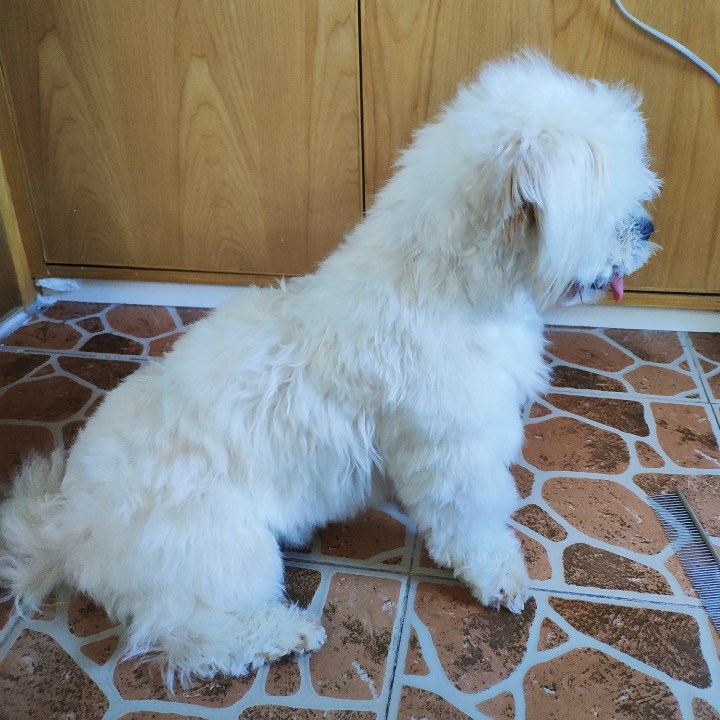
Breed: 3083-n000117-Bichon_Frise